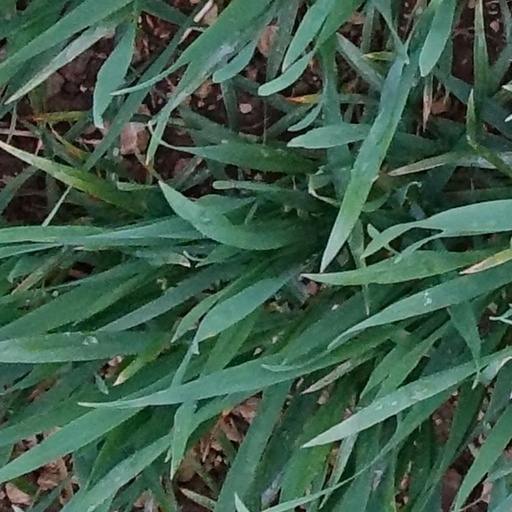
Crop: wheat